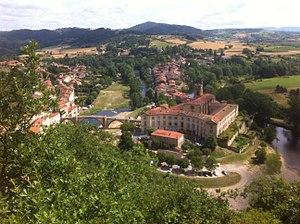
Photographie représentant la commune de Lavoûte-Chilhac depuis le hameau du Bois qui la surplombe.
Le prieuré Sainte-Croix de La Volte est fondé en 1025 par Odilon de Mercœur, abbé de Cluny, et sa famille, à Lavoûte-Chilhac, dans la Haute-Loire.